20th Hussars

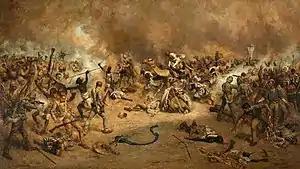
The Battle of Tofrek, at which the 20th Hussars were present, March 1885

The regiment was sent to Sudan as part of the Suakin Expedition in February 1885 and took part in the Battle of Tofrek in March 1885 and the Battle of Ginnis in December 1885. It also took part in the Battle of Gemeizeh in December 1888 during the Mahdist War when it made a series of charges against the enemy. In this battle, three of the swords of the 20th Hussars broke short, an incident which later caused debate in the House of Commons. It undertook another successful charge at the Battle of Toski in August 1889. After their return to England in 1890, the regiment was awarded the battle honour "Suakin 1885" for its services in Egypt and also the battle honour "Vimiera" in respect of the earlier services of its predecessor regiment, the 20th Light Dragoons. The regiment returned to India in 1895.